New generation warfare

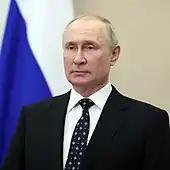
Vladimir Putin in November 2021

Phillip Karber at the National Geospatial-Intelligence Agency identified 1999 when former KGB agent Vladimir Putin came to power in Russia as a "pivotal turning point in European security". Putin has stated that "the collapse of the Soviet Union was the greatest geopolitical catastrophe of the century." Ever since, Putin has labored to reestablish Russia as a world power and dominance in Eastern Europe, and pushed to restructure the armed forces, and introduced new tactics in the 2000 Second Chechen War.